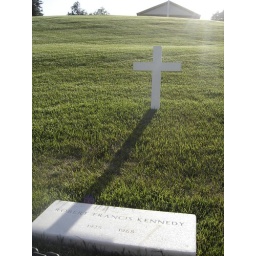
The only wooden cross in Arlington National Cemetery (as requested in RFK's will)